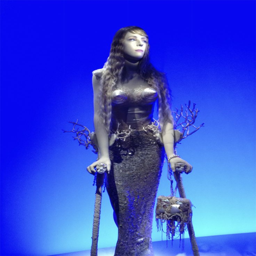
as a writer i love this .